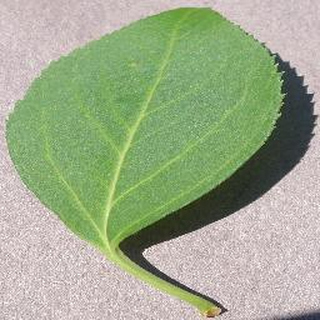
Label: healthy_cherry